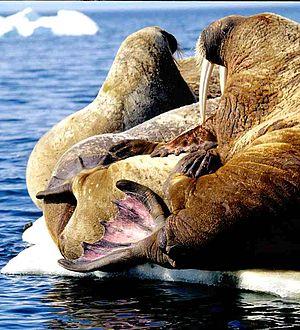
La palette natatoire est un type de membre osseux, aplati et doté généralement d’une palmure reliant les doigts, présent chez certains vertébrés ayant un mode de vie partiellement ou exclusivement aquatique. Ces palettes natatoires sont dénommées improprement nageoires car elles ont l’organisation osseuse des membres chiridiens des tétrapodes.